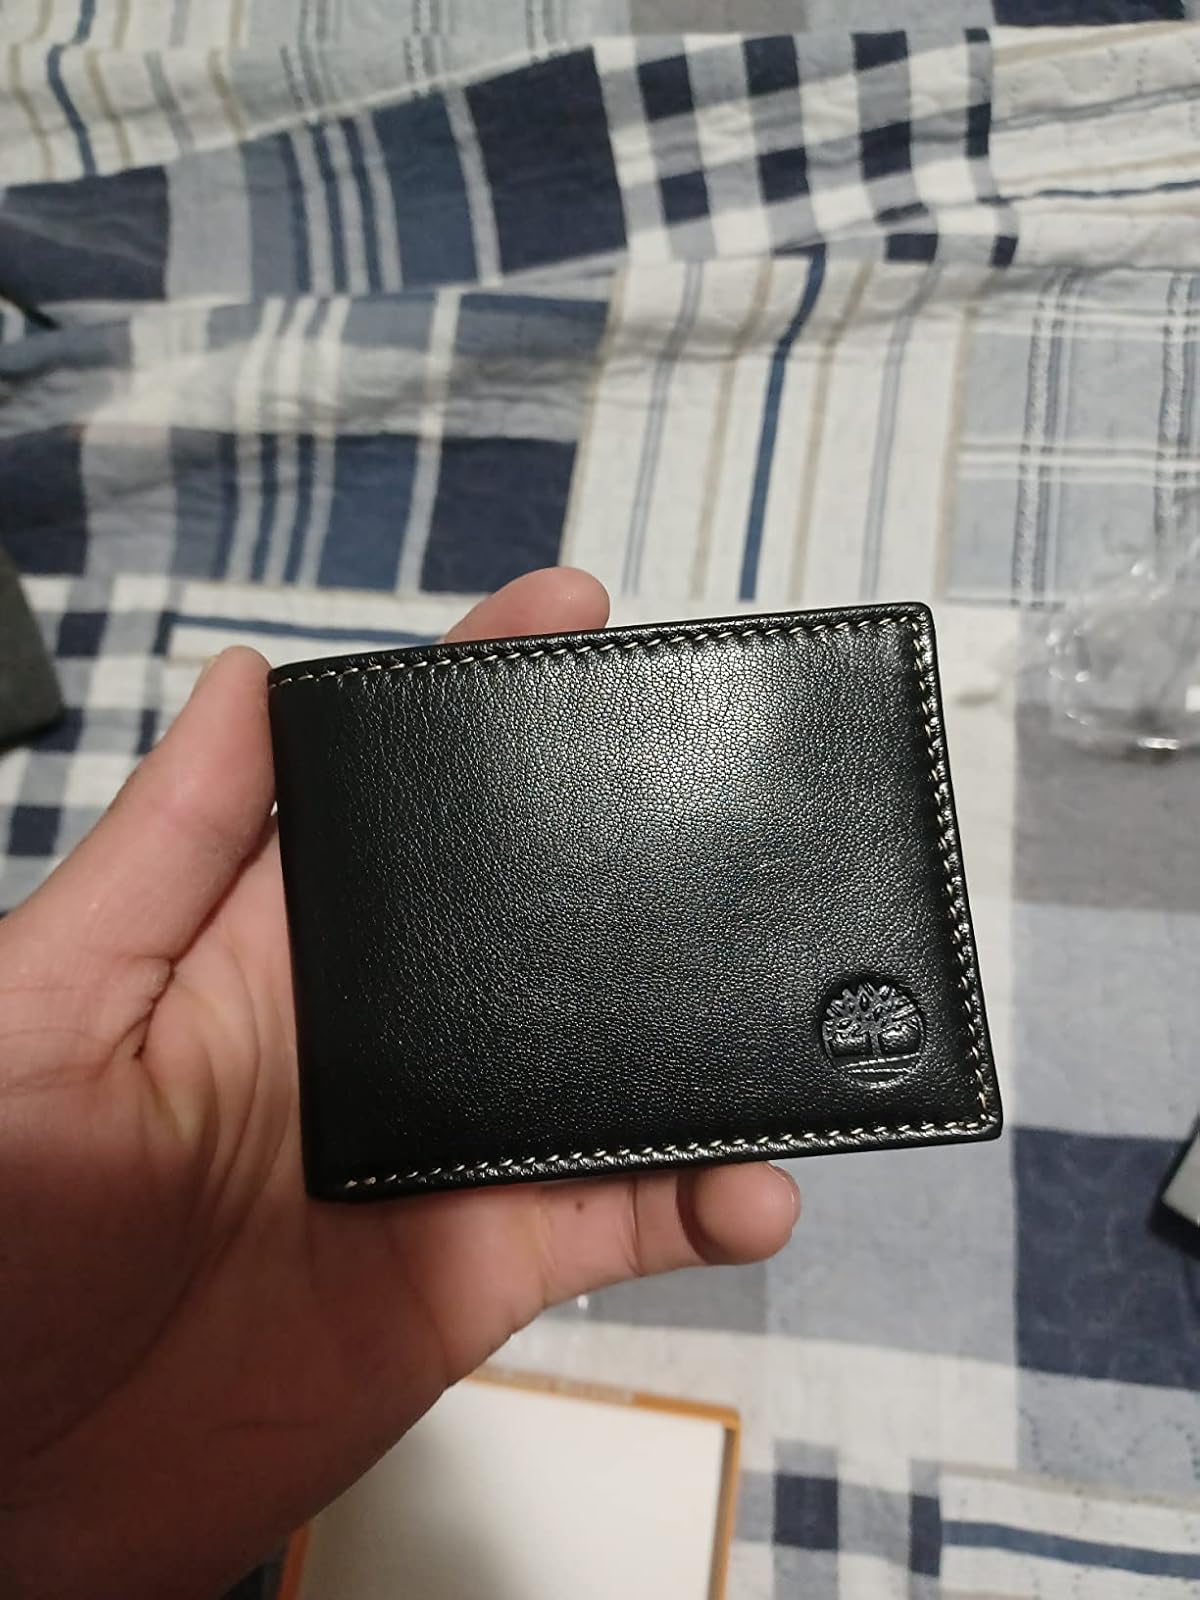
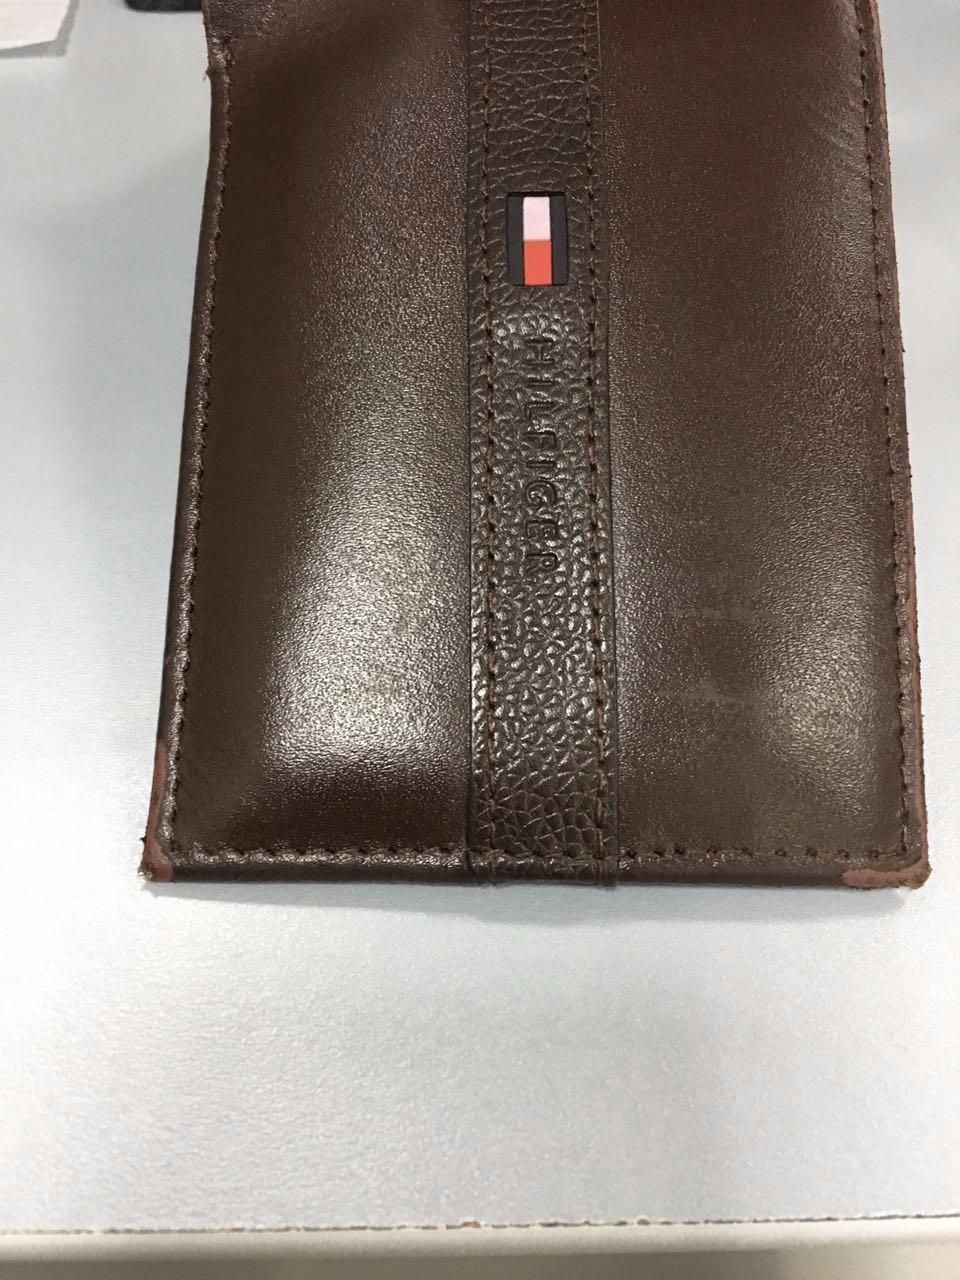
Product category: accessories_wallet
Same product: no